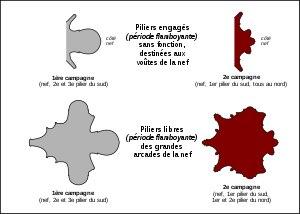
L'église Saint-Pierre est une ancienne église catholique située à Senlis, en France. Elle a été désaffectée à la Révolution et connut de différentes affectations, notamment celle de marché couvert. Salle polyvalente municipale depuis 1979, elle a été fermée au public en 2009 en raison de son mauvais état, puis rouverte en mai 2017 après huit années de travaux.